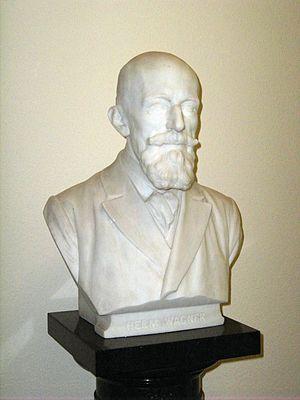
Hermann Wagner, né le 23 juin 1840 à Erlangen et mort le 18 juin 1929 à Bad Wildungen, est un géographe et cartographe allemand.